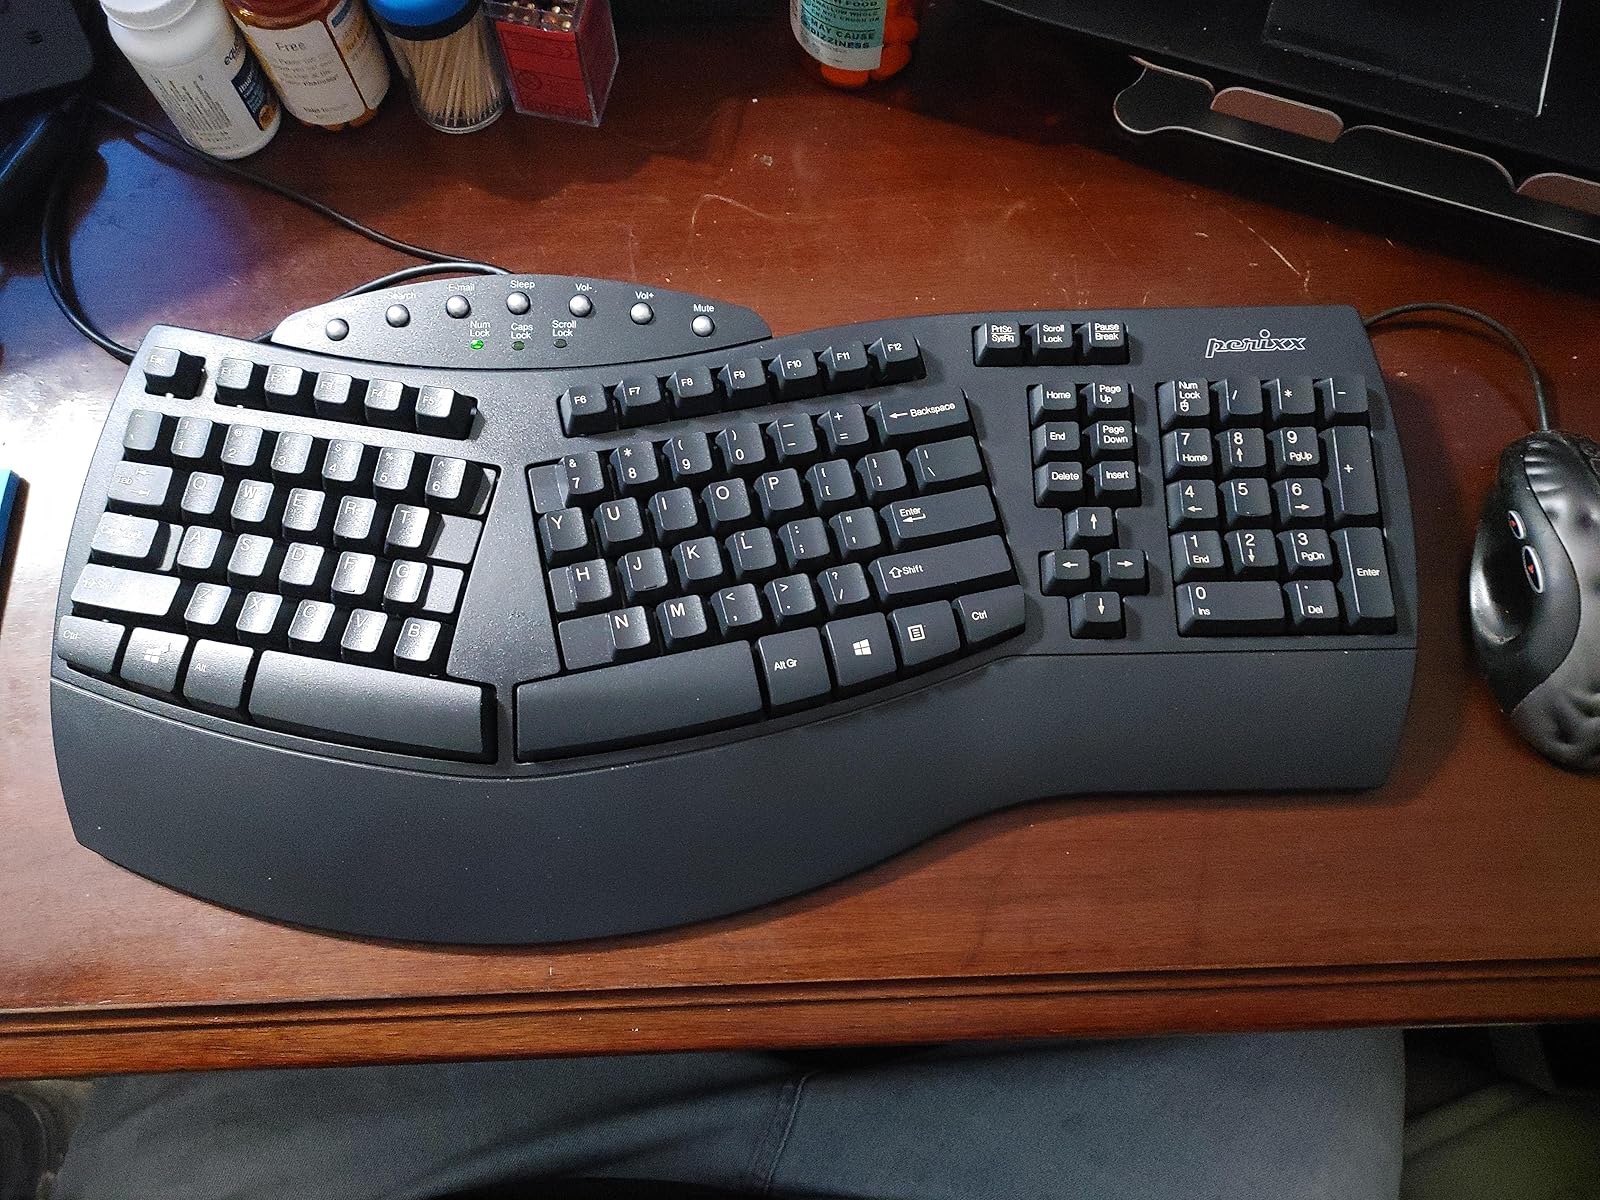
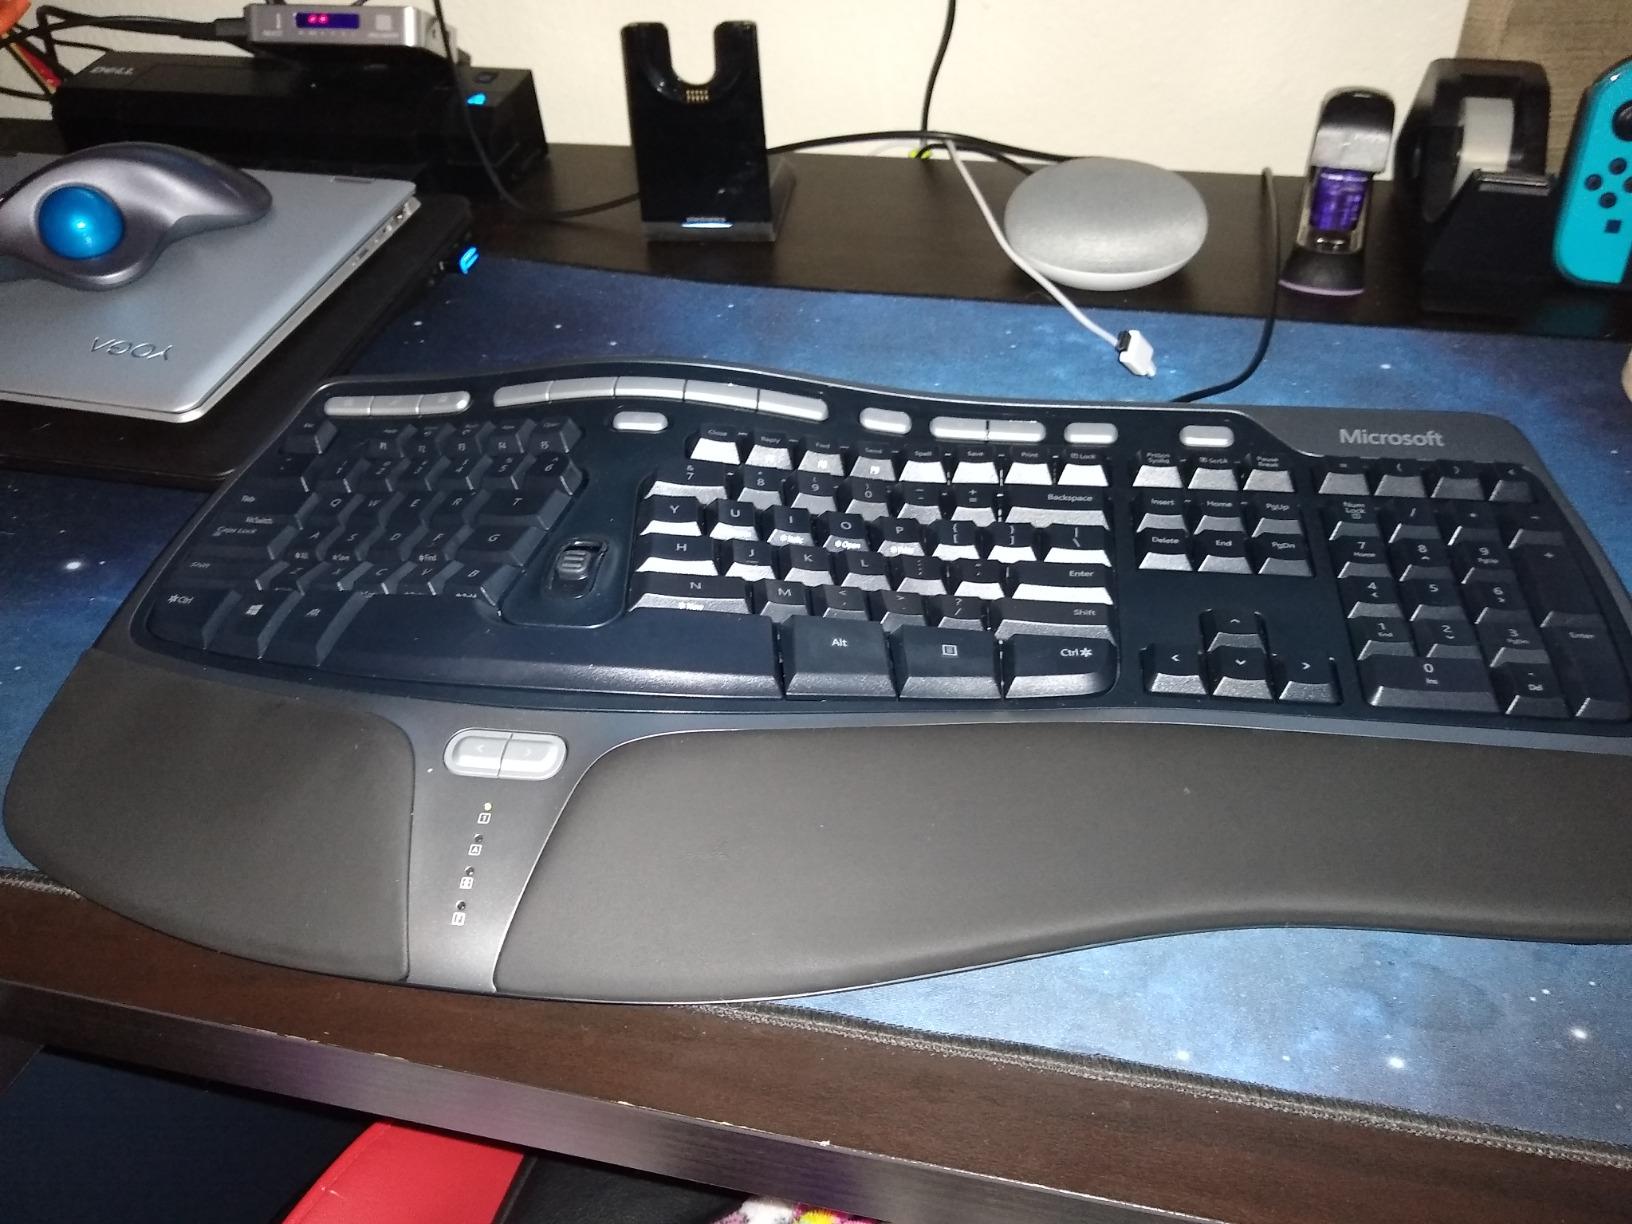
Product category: keyboard
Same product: no